Giovanni Boaga

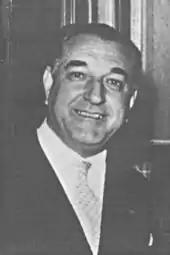
Giovanni Boaga

Giovanni Boaga (February 28, 1902 – November 17, 1961) was an Italian mathematician and geodesy professor.